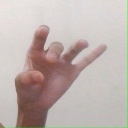
अक्षर: ओ